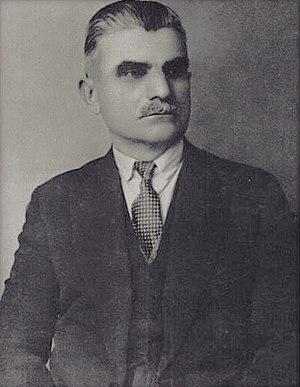
Aleksandër Stavre Drenova, est un des poètes albanais les plus connus, notamment pour avoir écrit l'hymne national albanais, Hymni i Flamurit.